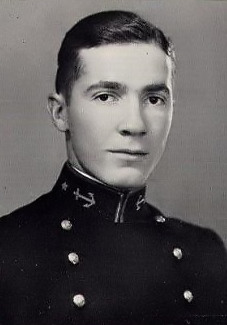
โรเบิร์ต เอ. ไฮน์ไลน์

โรเบิร์ต เอ. ไฮน์ไลน์ () นักเขียนนิยายวิทยาศาสตร์ชาวอเมริกัน มักถูกเรียกขานว่า "ประธานนักเขียนนิยายวิทยาศาสตร์" (dean of science fiction writers) นับว่าเป็นนักเขียนนิยายวิทยาศาสตร์ที่มีชื่อเสียงและทรงอิทธิพลมากคนหนึ่ง ไฮน์ไลน์ กับ ไอแซค อสิมอฟ และ อาเทอร์ ซี. คลาร์ก ได้รับยกย่องว่าเป็น "Big Three" หรือพี่ใหญ่ทั้งสามแห่งวงการนิยายวิทยาศาสตร์Robert J. Sawyer. The Death of Science Fiction Sir Arthur Clarke Named Recipient of 2004 Heinlein Award . Heinlein Society Press Release. May 22, 2004.
== ผลงาน ==
* เขามาจากดาวอังคาร|Stranger in a strange land (ได้ Hugo) - นิยายไซไฟที่ดังที่สุดในอเมริกาของไฮน์ไลน์ เป็นเรื่องราวออกแนวศาสนา เคยแปลในชื่อไทยว่า "เขามาจากดาวอังคาร" หลายสิบปีมาแล้ว แต่ฉบับแปลได้ทอนเนื้อหาออกไปมากทีเดียว
* จันทราปฏิวัติ|The moon is a harsh mistress (ได้ Hugo) - แปลในชื่อไทยว่า จันทราปฏิวัติ / สนพ. ask media เรื่องออกแนว political sci-fi เกี่ยวกับการปฏิวัติของชาวจันทราเพื่อปลดแอกตนออกจากโลก
* ทวิดารา|Double star (ได้ Hugo) - เป็นเรื่องออกแนว political sci-fi เช่นเดียวกับจันทราปฏิวัติ
* Starship troopers (ได้ Hugo) - อีกเรื่องที่ดังมากๆ และถูกนำไปทำเป็นหนัง hollywood เนื้อเรื่องออกแนว military sci-fi
* ลุยอุตลุดไปกับชุดอวกาศ|Have space suit - will travel - แปลในชื่อไทยว่า ลุยอุตลุดไปกับชุดอวกาศ / สนพ. ask media ไฮน์ไลน์เขียนเรื่องแนวตะลุยอวกาศไว้หลายเรื่อง ซึ่งตัวเรื่องจะออกแนวเด็กกว่าแนวอื่นๆ
ในนิยายของไฮน์ไลน์หลายๆ เรื่อง ได้ประดิษฐ์สำนวนที่ดังๆ และถูกใช้กันจนกลายเป็นสำนวนธรรมดา เช่น TANSTAAFL (there ain't no such thing as a free lunch) จากเรื่อง จันทราปฏิวัติ เป็นต้น
== อ้างอิง ==
หมวดหมู่:นักเขียนบันเทิงคดีแนววิทยาศาสตร์
หมวดหมู่:นักเขียนชาวอเมริกัน
หมวดหมู่:บุคคลจากรัฐมิสซูรี